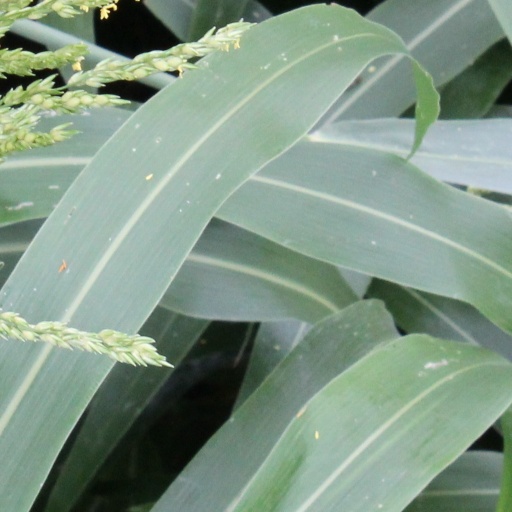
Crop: sorghum